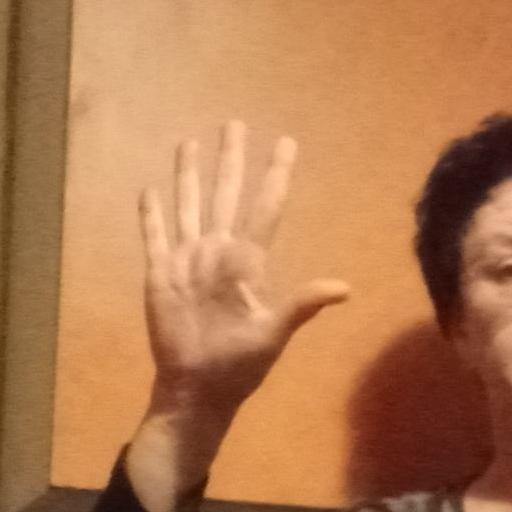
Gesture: palm